Sword swallowing

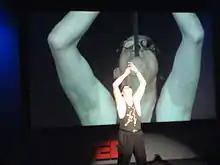
Hans Rosling of Gapminder Foundation swallows a bayonet during his TED talk

The abilities of sword-swallowers have proven useful to the progress of medical knowledge, specifically in the development and advancement of upper endoscopy.